Whakatāne

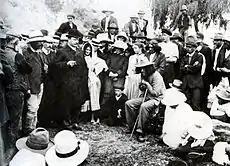
Māori prophet Rua Kenana Hepetipa meets with Prime Minister Joseph Ward in Whakatāne, 1908.

The region around Whakatāne was important during the New Zealand Wars of the mid-19th century, particularly the Völkner incident. Its role culminated in 1869 with raids by Te Kooti's forces and a number of its few buildings were razed, leading to an armed constabulary being stationed above the town for a short while. Whakatāne beach heralded a historic meeting on 23 March 1908 between Prime Minister Joseph Ward and the Māori prophet and activist Rua Kenana Hepetipa. Kenana claimed to be Te Kooti's successor.